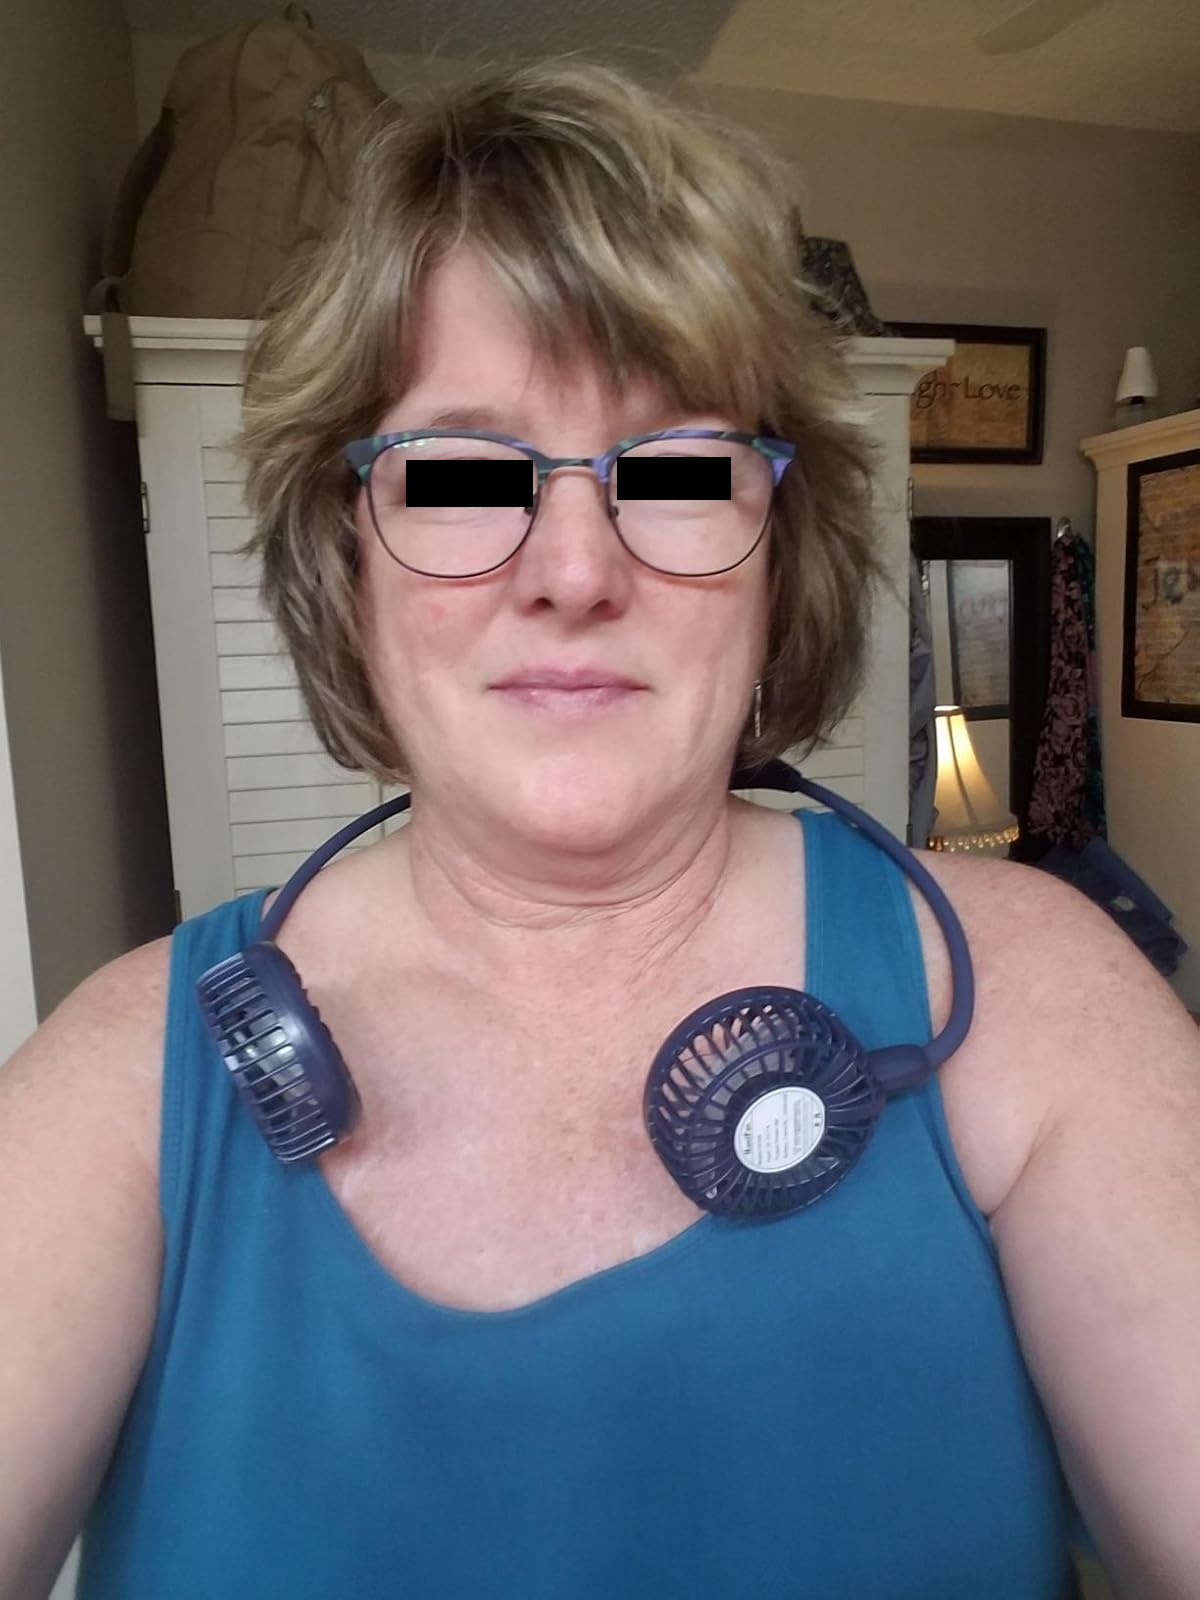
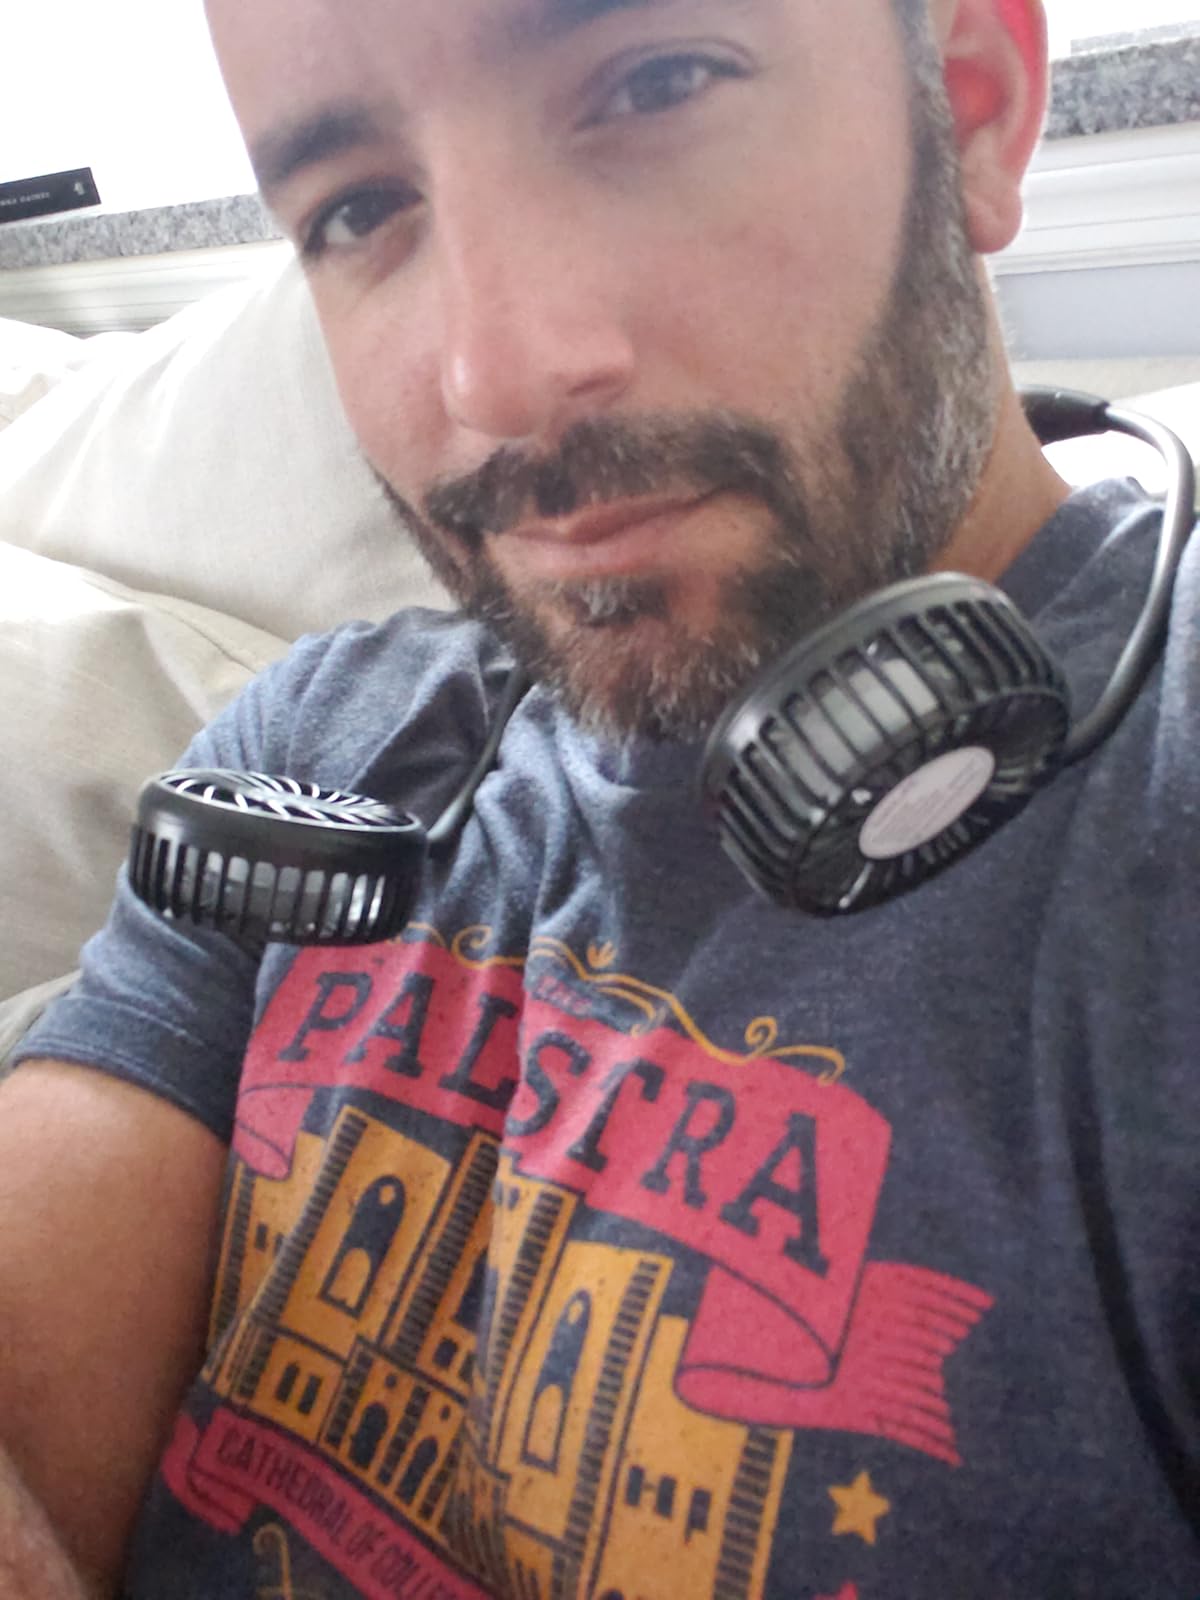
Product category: fan
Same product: no